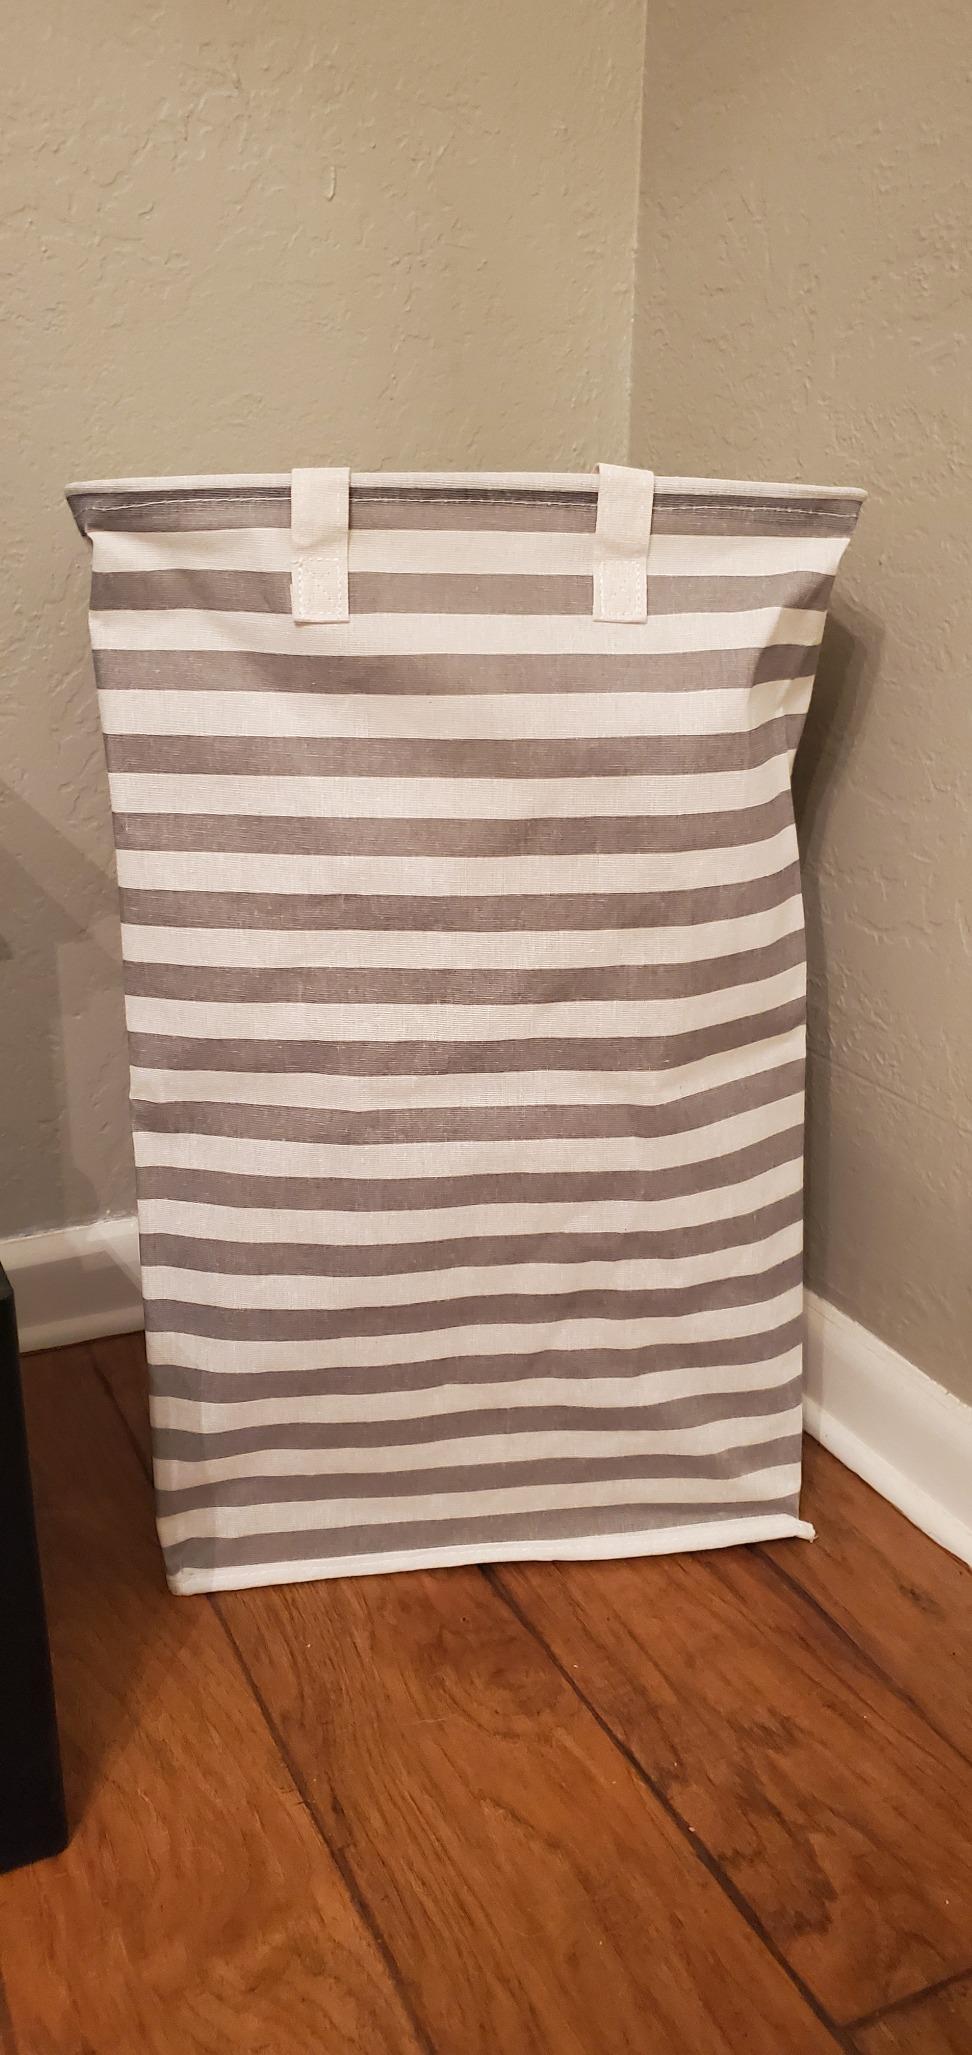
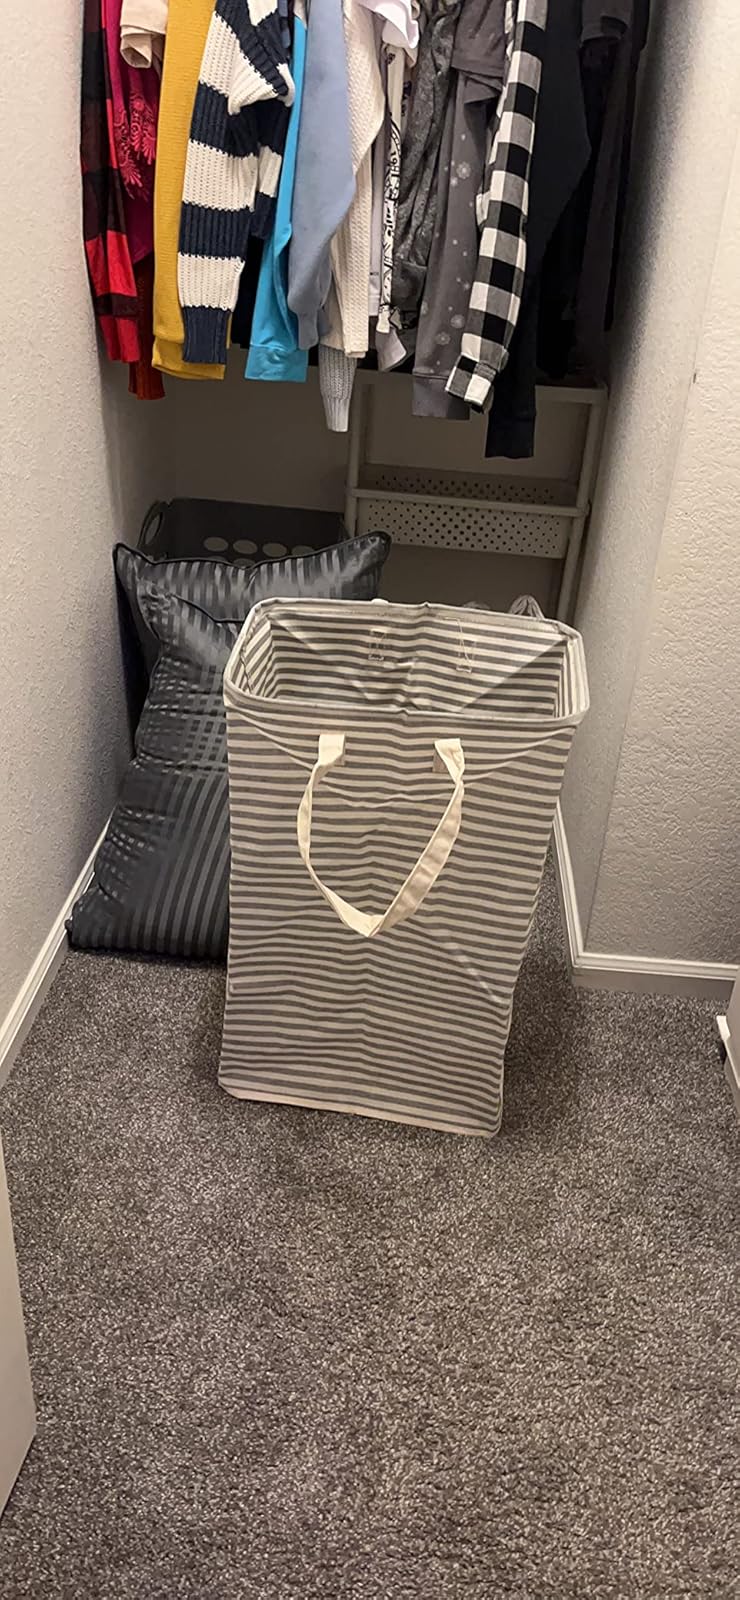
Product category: items_hamper
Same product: no